Dowsborough

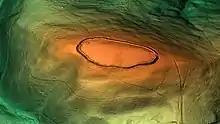
3D view of the digital terrain model

The fort has an oval shape, with a single rampart and ditch ("univallate") following the contours of the hill top, enclosing an area of 6¾ acres (2.7 hectares). The main entrance is to the east, towards Nether Stowey, with a simpler opening to the north-west, aligned with a ridgeway leading down to Holford. The Lady's Fountain springs are in the combe to the west. A col